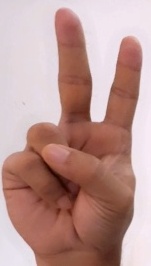
ASL sign: V